Jean Balue

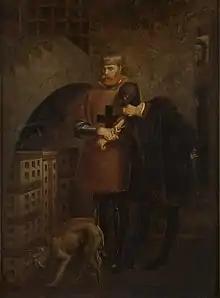
"Louis XI of France visiting Cardinal Balue in his iron cage", painting by Jean-Léon Gérôme, 1883

But Balue shortly became compromised in the king’s humiliation by Charles the Bold at Péronne, as more and more important persons expressed disapproval of the treaty. Even people in the streets began to mock the King and his treaty. Louis decided to place all of the blame on Balue, who found himself excluded from the Council. He then intrigued with Charles against the King, revealing details of the King's secret plans. Their secret correspondence was intercepted by accident when, in April 1469, a suspicious priest was fortuitously arrested. On 23 April 1469 Balue was arrested at Amboise, and then transferred to Montbazon. The King was intent on putting Balue on trial for treason before royal judges, and Louis appointed a commission of eight men to find out the truth and mete out the punishment; but that raised the old issue of the exemption of clerics from civil jurisdiction; a cleric could only be tried in an ecclesiastical forum in accordance with Canon Law, and that was the position of Pope Sixtus IV. There was an impasse, which neither party wanted to take the responsibility for solving. King Louis sent an agent to Rome, Pierre Gruel, a President of the Parlement of Grenoble to explain the situation to the Pope. He was joined in November by Guillaume Cousinot, Sieur de Montreuil, and a lawyer Guillaume Lefranc. The ambassadors were received by the Pope on 1 December 1469, and a long series of discussions and debates ensued, which finally ended in an agreement to disagree as to who had the right and obligation to proceed against Balue. At the end of January 1470 Cardinal Balue was removed to Onzain on orders of Louis XI, but by 2 July 1472 he was being kept at Chinon. In May 1472 Cardinal Bessarion was sent as Legate to France, and he held discussions with Louis XI about the release of Balue, but without success. He remained a prisoner for eleven years, but not, as has been alleged, in an iron cage. His accomplice, the Bishop of Verdun, Guillaume d'Harancourt, was kept in the Bastile. The charge was "lèse-majesté".